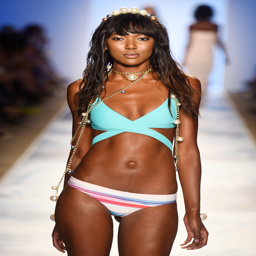
a model walks the runway at the l * space by fashion show during mercedes - benz fashion week swim at person .